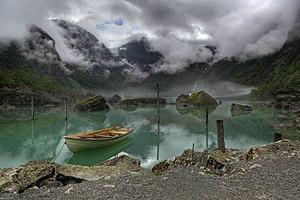
Vue sur le lac Bondhus, en Norvège. En arrière-plan, on peut voir le Glacier Bondhus, qui est une langue du Glacier de Folgefonna. Hrvatski: Pogled na jezero Bondhus u Norveškoj, u pozadini je Bondhus ledenjak, dio nacionalnog parka Folgefonna Italiano: Vista del lago Bondhus in Norvegia. Sullo sfondo si vede il ghiacciaio Bondhus, che fa parte del più vasto ghiacciaio Folgefonna. Македонски: Поглед на езерото Бондхус, Норвешка. Во позадината се гледа глечерот Бондхус, ракав на глечерската група Фулгефона. Polski: Jezioro Bondhus w Norwegii, w tle Bondhusbreen, jęzor lodowca Folgefonna. Português: Vista do lago Bondhus na Noruega com o glaciar Bondhusbreen ao fundo, parte do Parque Nacional de Folgefonna. Русский: Вид на озеро Бондхус, Норвегия. На заднем плане виден ледник Бондхус — один из рукавов ледника Фольгефонна Svenska: En vy över den norska sjön Bondhus med Bondhusglaciären i bakgrunden, som är en del av Folgefonna nationalpark. Українська: Вид на озеро Бондхус, Норвегія. На задньому плані видно льодовик Бондхус — один з рукавів льодовика Фольгефона 中文: 挪威Bondhus湖一景，背景是Bondhus冰川，屬福爾格冰川的一部份。
Wikimedia Commons est une médiathèque en ligne d'images, de sons, d'autres médias audiovisuels et de données JSON sous licence libre, comme tous les autres projets du mouvement Wikimedia.
Bondhusbreen est une langue du glacier Folgefonna, dans le comté de Vestland, en Norvège.
Le parc national de Folgefonna est un parc national créé en 2005 en Norvège. Composé de trois glaciers, il couvre les municipalités de Jondal, Kvinnherad, Etne, Odda et Ullensvang.
Les Alpes scandinaves ou Scandes sont une chaîne de montagnes s'étendant tout le long de la côte ouest de la péninsule Scandinave. Elles couvrent l'essentiel de la Norvège, le Nord-Ouest et l'Ouest de la Suède ainsi qu'une toute petite partie de l'Extrême-Nord de la Finlande. Il s'agit d'une des plus importantes chaînes de montagnes d'Europe, s'étirant du sud-ouest au nord-est sur 1 700 km, avec une largeur maximale de 300 km. La chaîne possède deux zones de haute altitude, une au sud de la Norvège, autour du Jotunheimen où se trouve le Galdhøpiggen, point culminant de la chaîne et du pays concerné, et une autre dans le Nord de la Suède, avec le Kebnekaise, point culminant du pays — le point culminant de Finlande se trouve aussi dans la chaîne : il s'agit du Halti.